Da Nang University of Economics

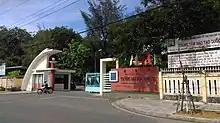
Da nang.jpeg

The Da Nang University of Economics, or UDN University of Economics, is a university located in Da Nang, Vietnam. It was formerly known as Da Nang University of Economics and Business Administration (Vietnamese: "Trường Đại học Kinh tế Đà Nẵng") The university is a member of regional university system — University of Da Nang.